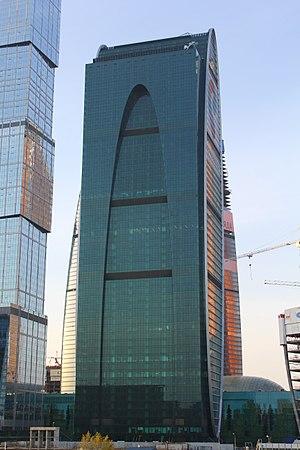
L'Imperia Tower est un gratte-ciel de Moskva-City, construit en 2010.
Moskva-City est le surnom du Centre de commerce international de Moscou, un quartier d'affaires actuellement en intense développement dans le centre ouest de Moscou, près du 3ᵉ périphérique.